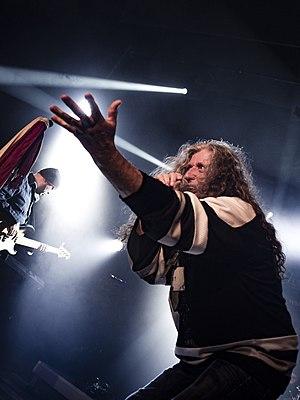
Whitecross au Elements of Rock festival 2017
Whitecross est un groupe de metal chrétien américain, originaire de Waukegan, dans l'Illinois. Il est formé par Scott Wenzel et Rex Carroll.